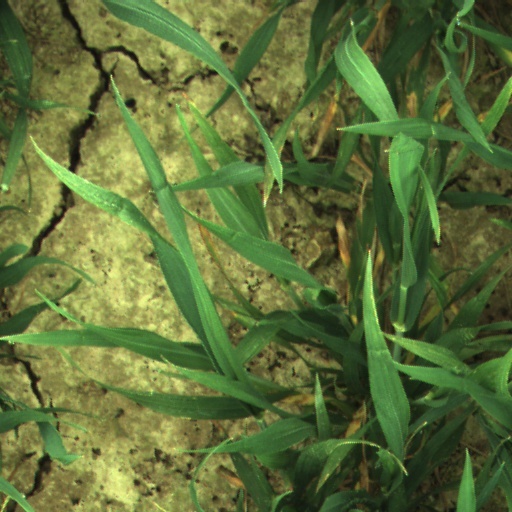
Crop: wheat